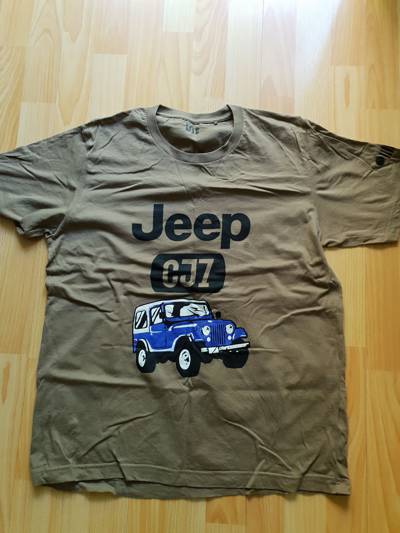
Waste category: clothes